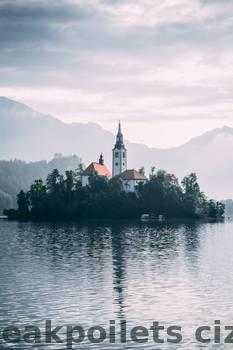
Label: Watermark